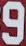
Number: 9